European and American voyages of scientific exploration

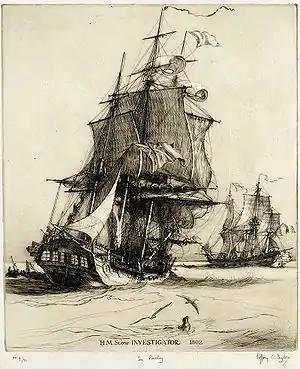
A 20th-century drawing of

A mission to the South Seas and Pacific Northwest coast of America. In 1791, left England with . Both ships anchored at Cape Town before exploring the south coast of Australia. In King George Sound, the Discovery's naturalist and surgeon Archibald Menzies collected various plant species including "Banksia grandis", the first recording of the genus "Banksia" from Western Australia. The two ships sailed to Hawaii where Vancouver named Kamehameha I. Chatham and Discovery then sailed on to the Northwest Pacific. Over the course of the next four years, Vancouver surveyed the northern Pacific Ocean coast in Discovery wintering in Spanish California or Hawaii. Discovery's primary mission was to exert British sovereignty over this part of the Northwest Coast following the hand-over of the Spanish Fort San Miguel at Nootka Sound, although exploration in co-operation with the Spanish was seen as an important secondary objective. Exploration work was successful as relations with the Spanish went well; resupply in California was especially helpful. Vancouver and the Spanish commandant Juan Francisco de la Bodega y Quadra were on such good terms that the original name of Vancouver Island was actually "Quadra and Vancouver's Island".